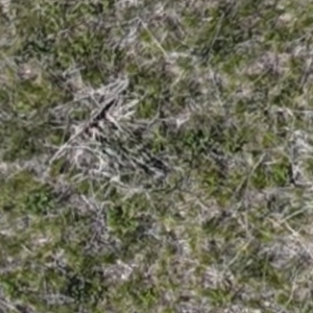
Month: may